Leptoptilos robustus

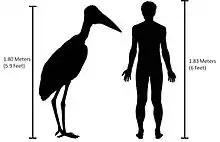
Size of "L". "robustus" compared in size to a human

"L. robustus" most likely had a slender body characteristic of extant members of "Leptoptilos", but was much larger in body size and height, with individuals reaching up to at least tall and weighing approximately . From Liang Bua, fragments of a left ulna, left carpometacarpus, left tibiotarsus, and a nearly complete left femur was discovered and described in 2010. In 2013, the tip of a maxilla, a left and right proximal scapula, two furculae, a humeral and ulnar, a right proximal radius, two right ossi carpi radiales, a right femur, four phalanges, and long bone fragments were additionally discovered and described. The bone fragments found of this species were indicative of its large size when compared to skeletal measurements from the extant species, "Leptoptilos dubius". Due to having heavy bones and a heavy body it was formerly assumed that it rarely, if ever, flew. The thick-walled tibiotarsus, constituting the thickest of all other extant and extinct Leptoptilini species, is an unusual feature for flying birds which usually selects for minimum mass. As well as heavier than normal bone structure, measured size ratios were thought to suggest that it may have had reduced forelimbs and therefore flight capabilities. The body size was similar in dimension to "L. dubius", with the exception of its tibiotarsus. However, the fragmentary nature of the ulna and the carpometacarpus found did not allow an accurate estimate of wingspan length and the question as to whether or not "L. robustus" could fly was formerly uncertain. A 2022 study, describing additional elements of the wing, found that there was no proportional reduction in the length of the wing as might be expected if it had reduced flight capabilities or was flightless, and thus it was likely fully flight-capable. The size of "L". "robustus" is not unusual compared to many extinct members of the genus, which reached comparable sizes.